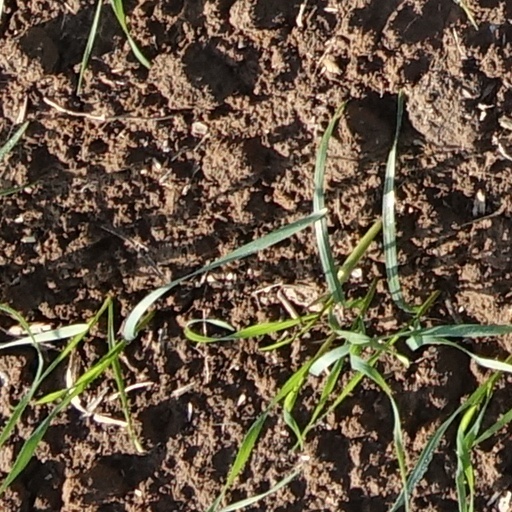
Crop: wheat